American Airlines Flight 191

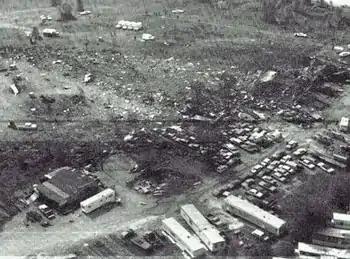
Crash site of American Airlines Flight 191

In addition, due to the loss of the engine, several related systems failed. The number-one hydraulic system, powered by the number-one engine failed, but continued to operate through motor pumps that mechanically connected it to hydraulic system three. Hydraulic system three was also damaged and began leaking fluid, but maintained pressure and operation until impact. Hydraulic system two was undamaged. The number-one electrical bus, the generator of which was attached to the number-one engine, failed as well, causing several electrical systems to go offline, most notably the captain's instruments, his stick shaker, and the slat disagreement sensors. A switch in the overhead panel would have allowed the captain to restore power to his instruments, but it was not used. The flight engineer might have reached the backup power switch (as part of an abnormal situation checklist, not as part of their takeoff emergency procedure) to restore electrical power to the number-one electrical bus. That would have worked only if electrical faults were no longer present in the number-one electrical system. To reach that backup power switch, the flight engineer would have had to rotate his seat, release his safety belt, and stand up. Regardless, the aircraft did not get any higher than above the ground and was in the air for only 31 seconds between the time the engine separated and the moment it crashed; there was insufficient time to perform such an action. In any event, the first officer was flying the airplane, and his instruments continued to function normally.